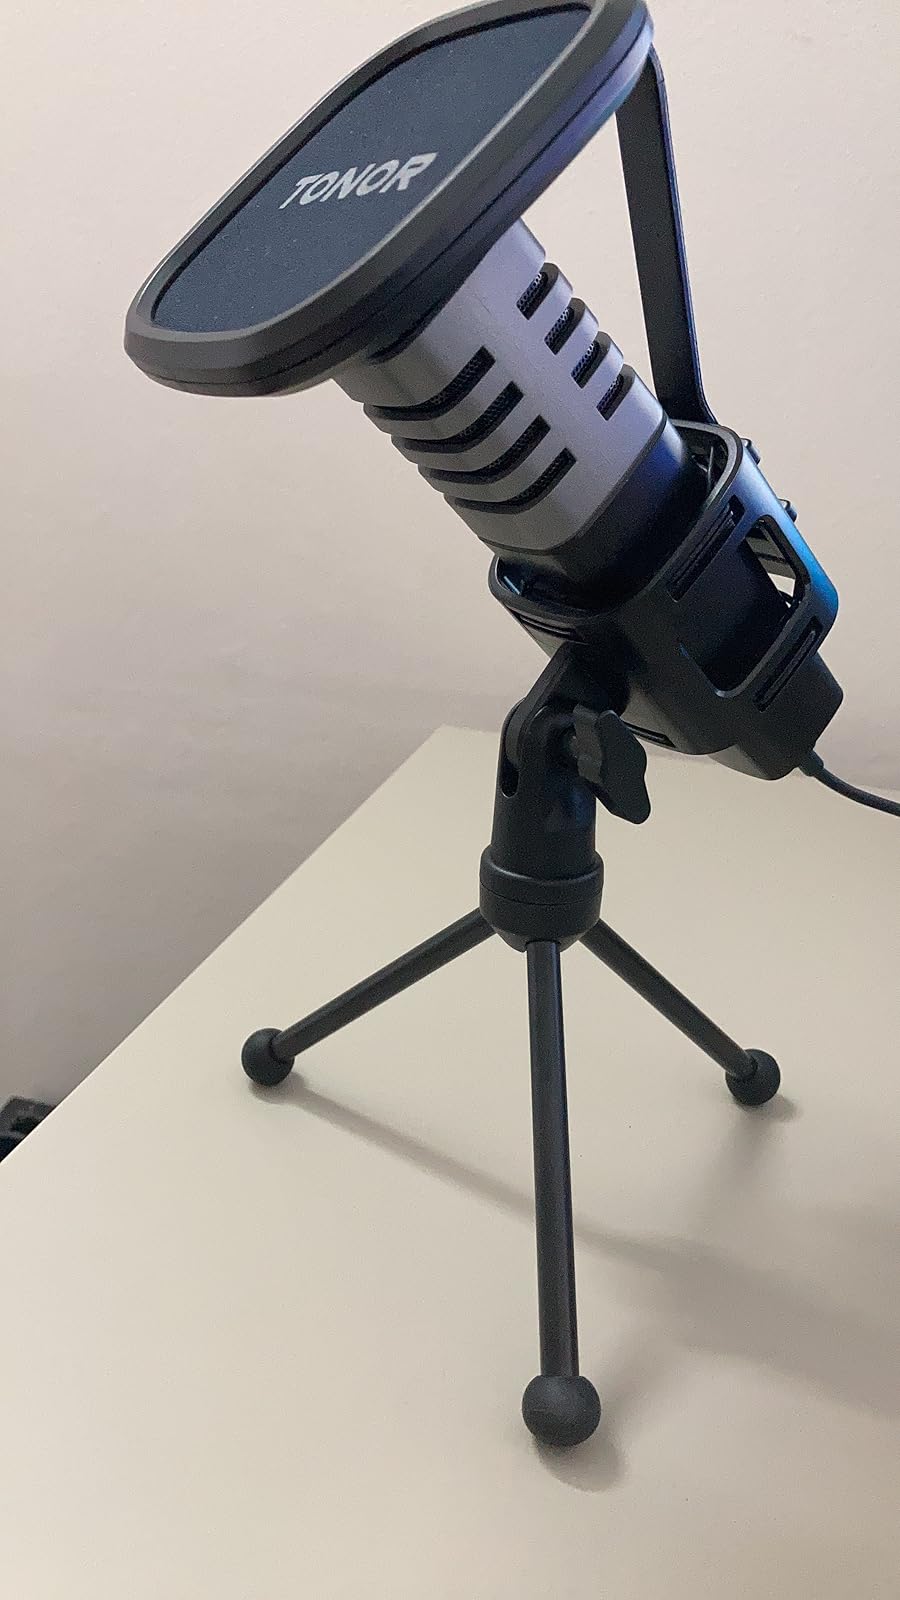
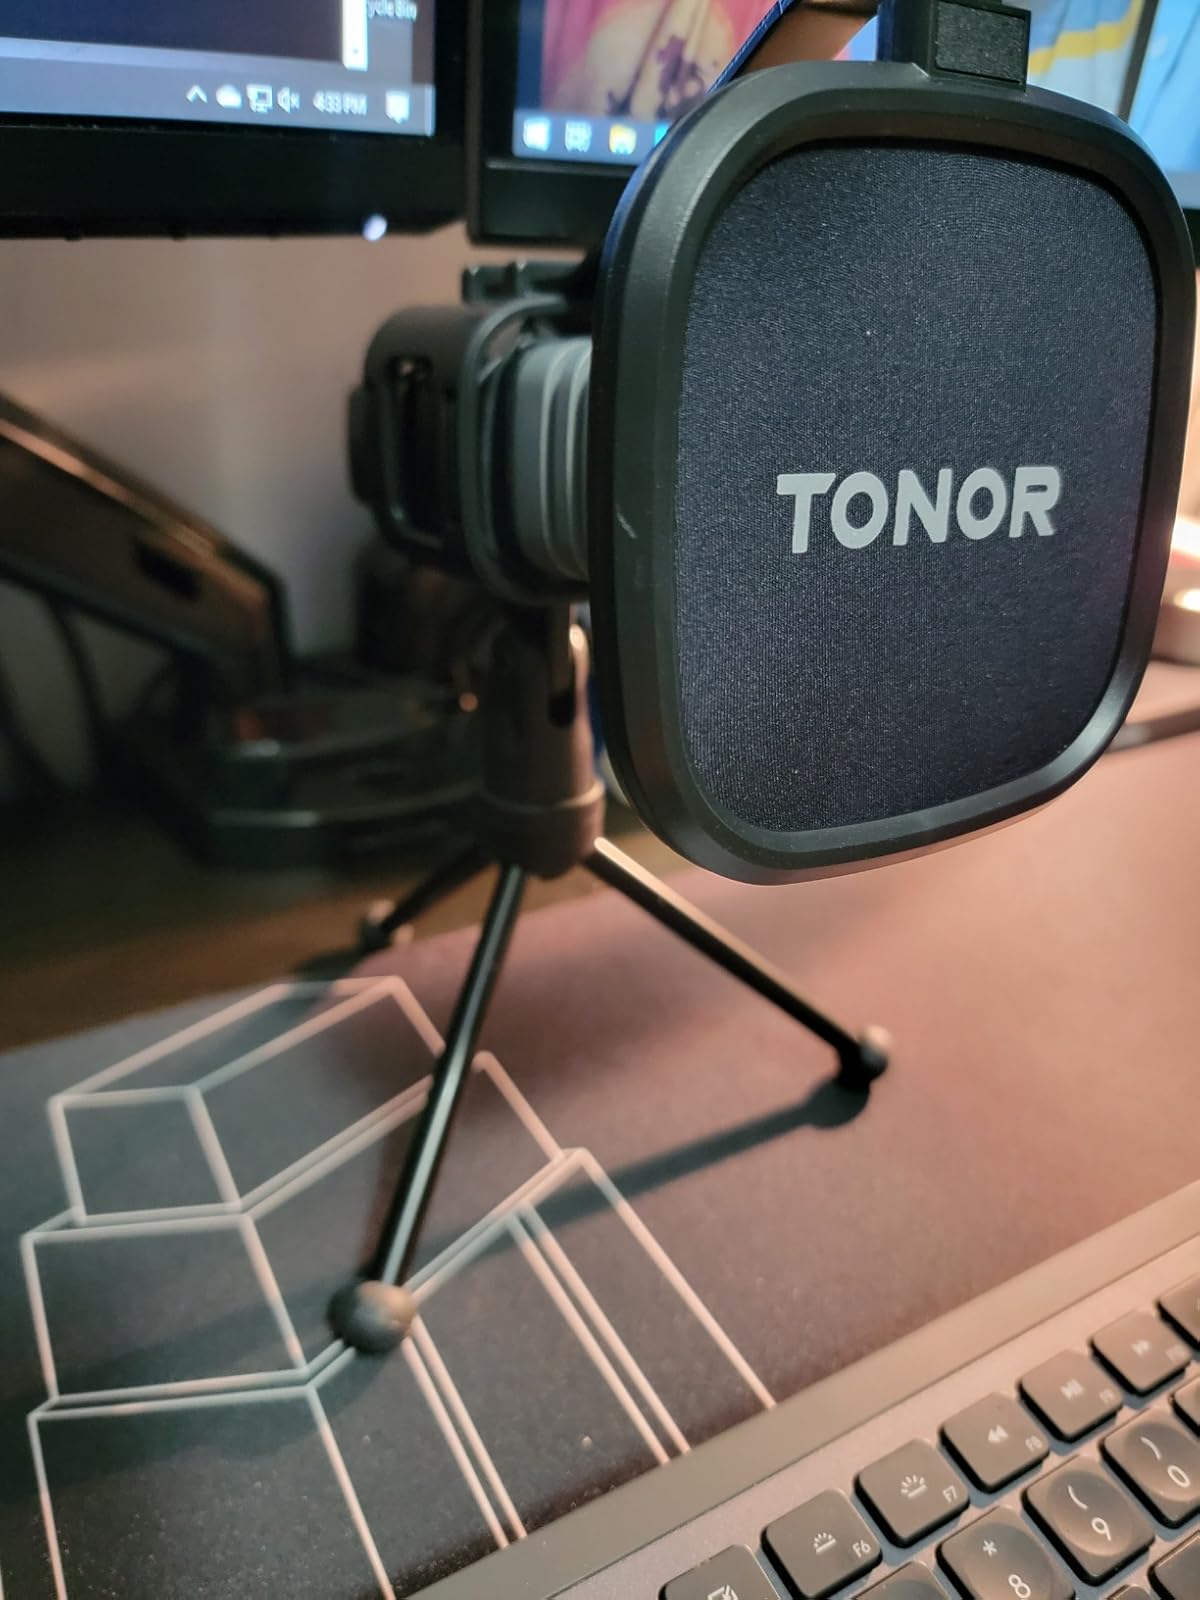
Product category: microphone
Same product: yes